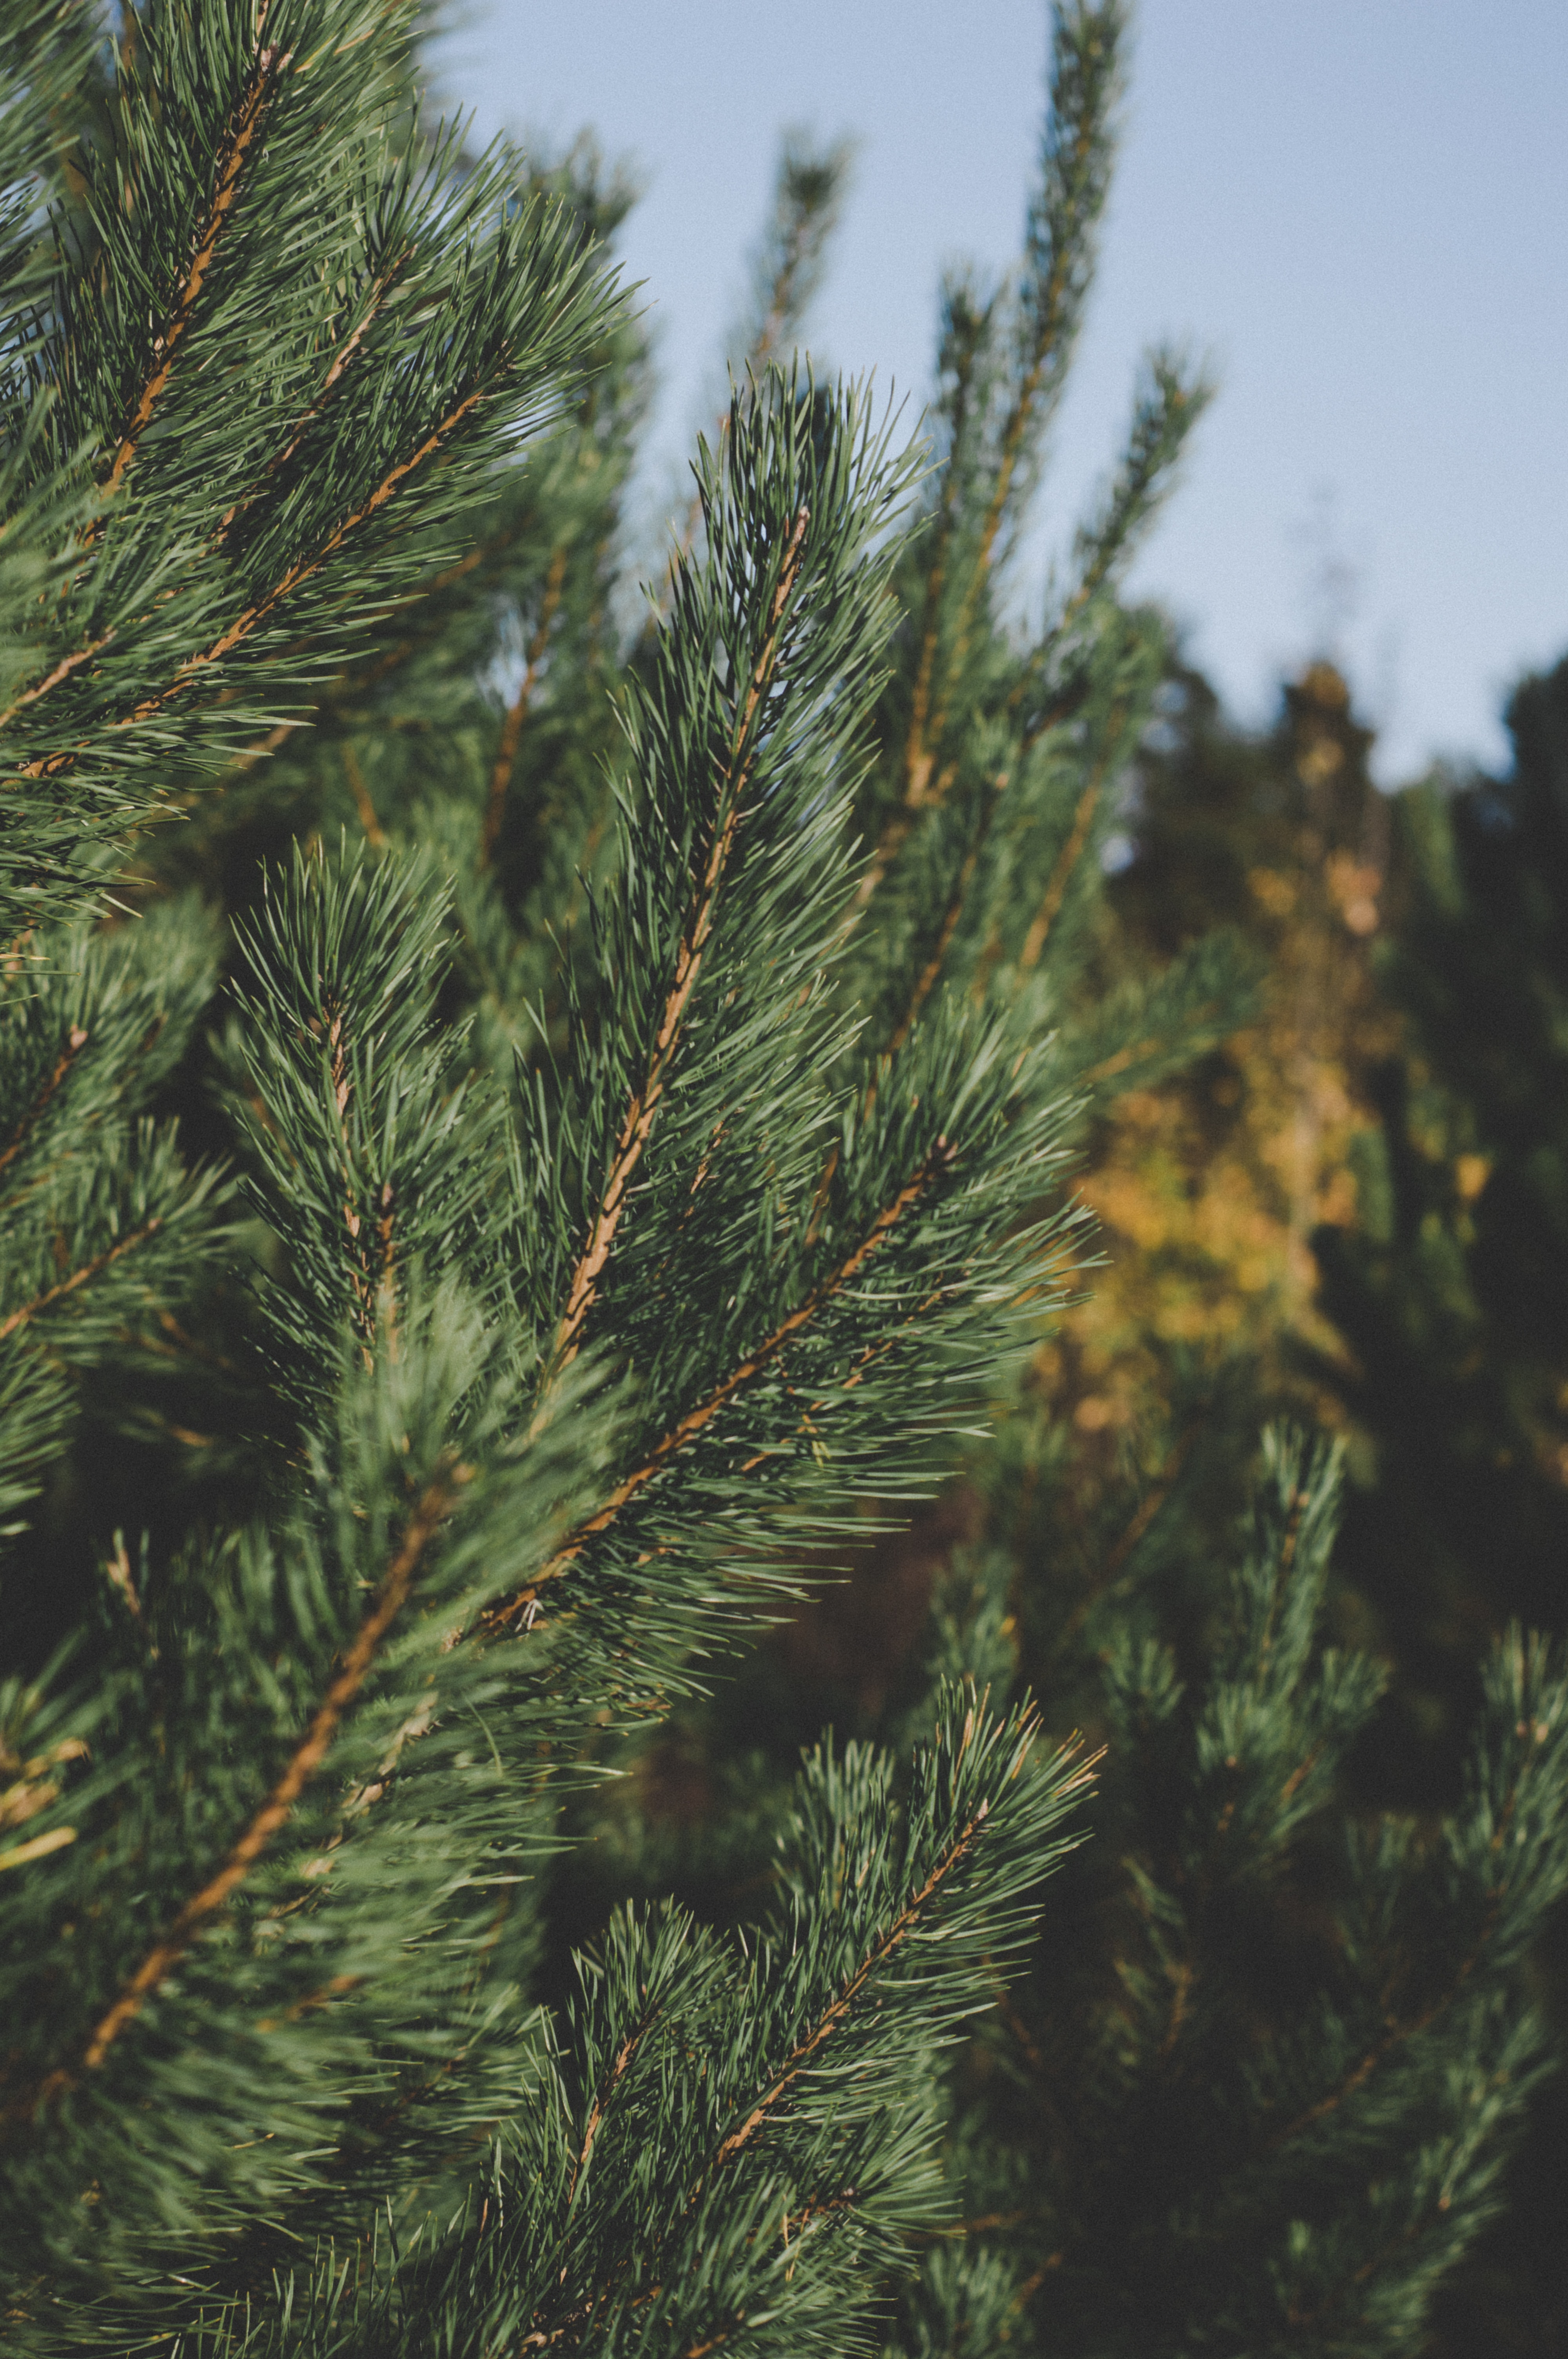
tree, spruce, pine family, woody plant, ecosystem, conifer, pine, fir, evergreen, plant, branch, spruce fir forest, tropical and subtropical coniferous forests, biome, sky, temperate coniferous forest, cypress family, casuarina, twig